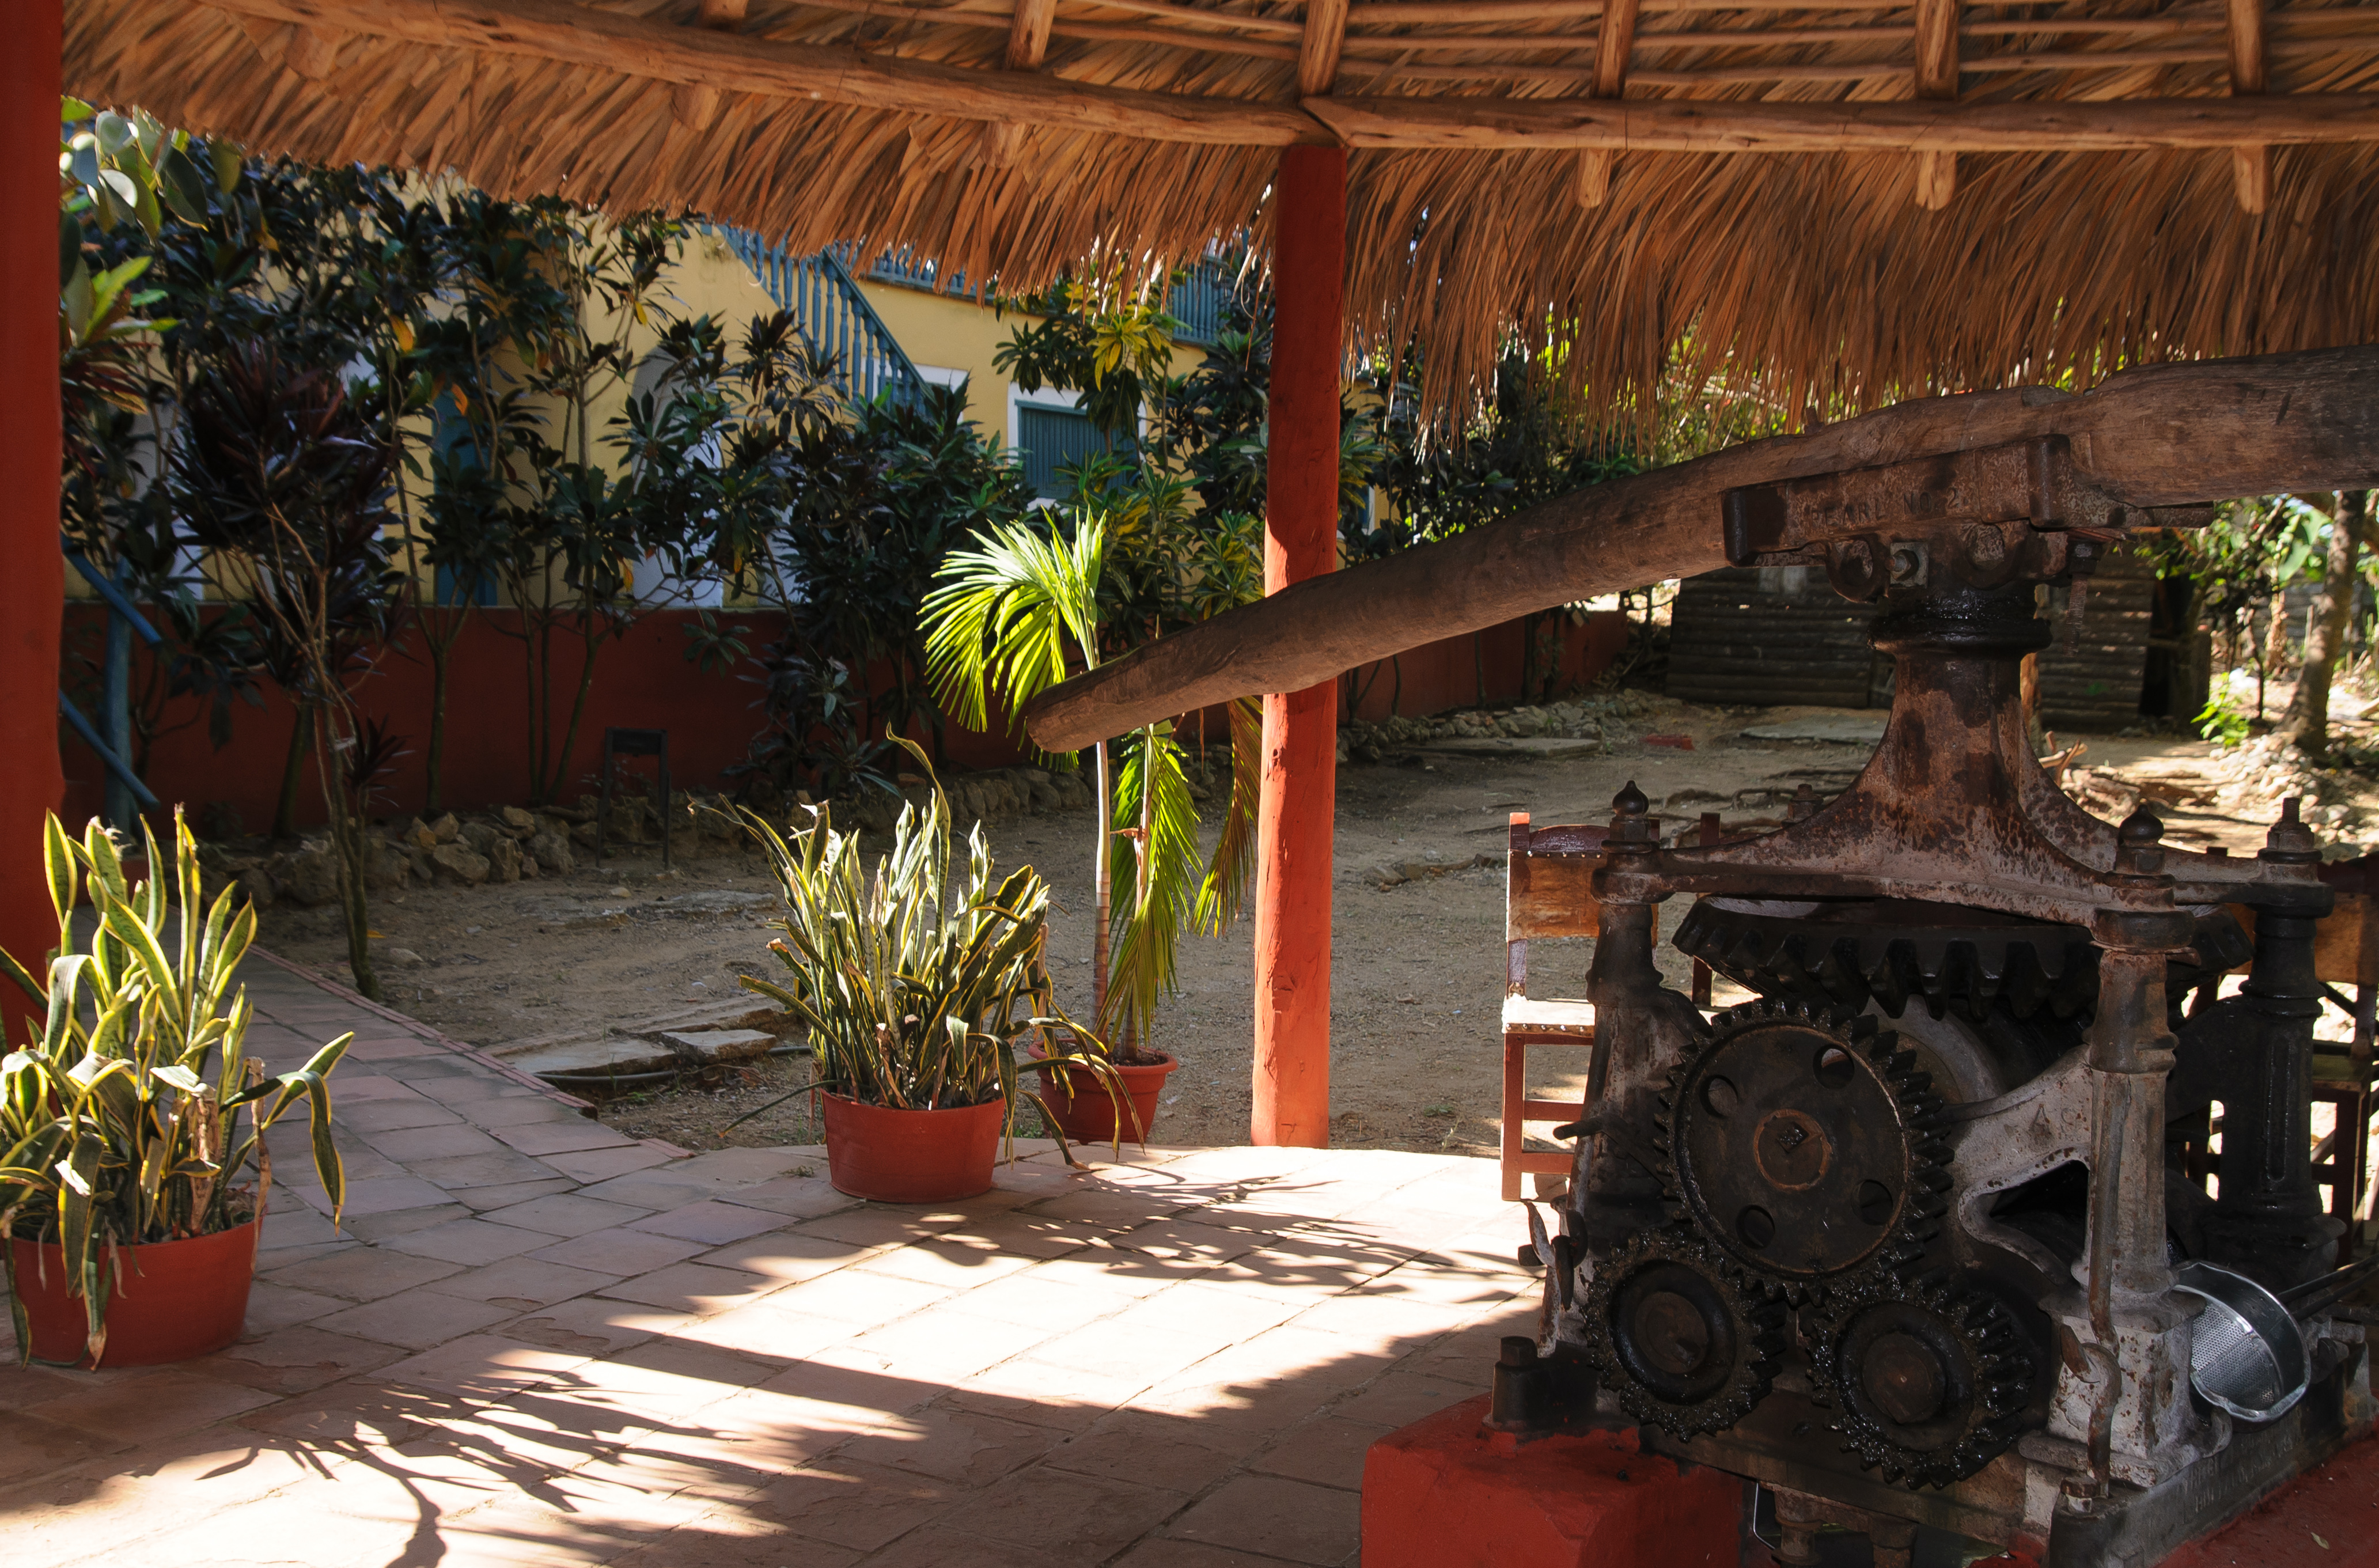
house, restaurant, backyard, cuba, courtyard, d300